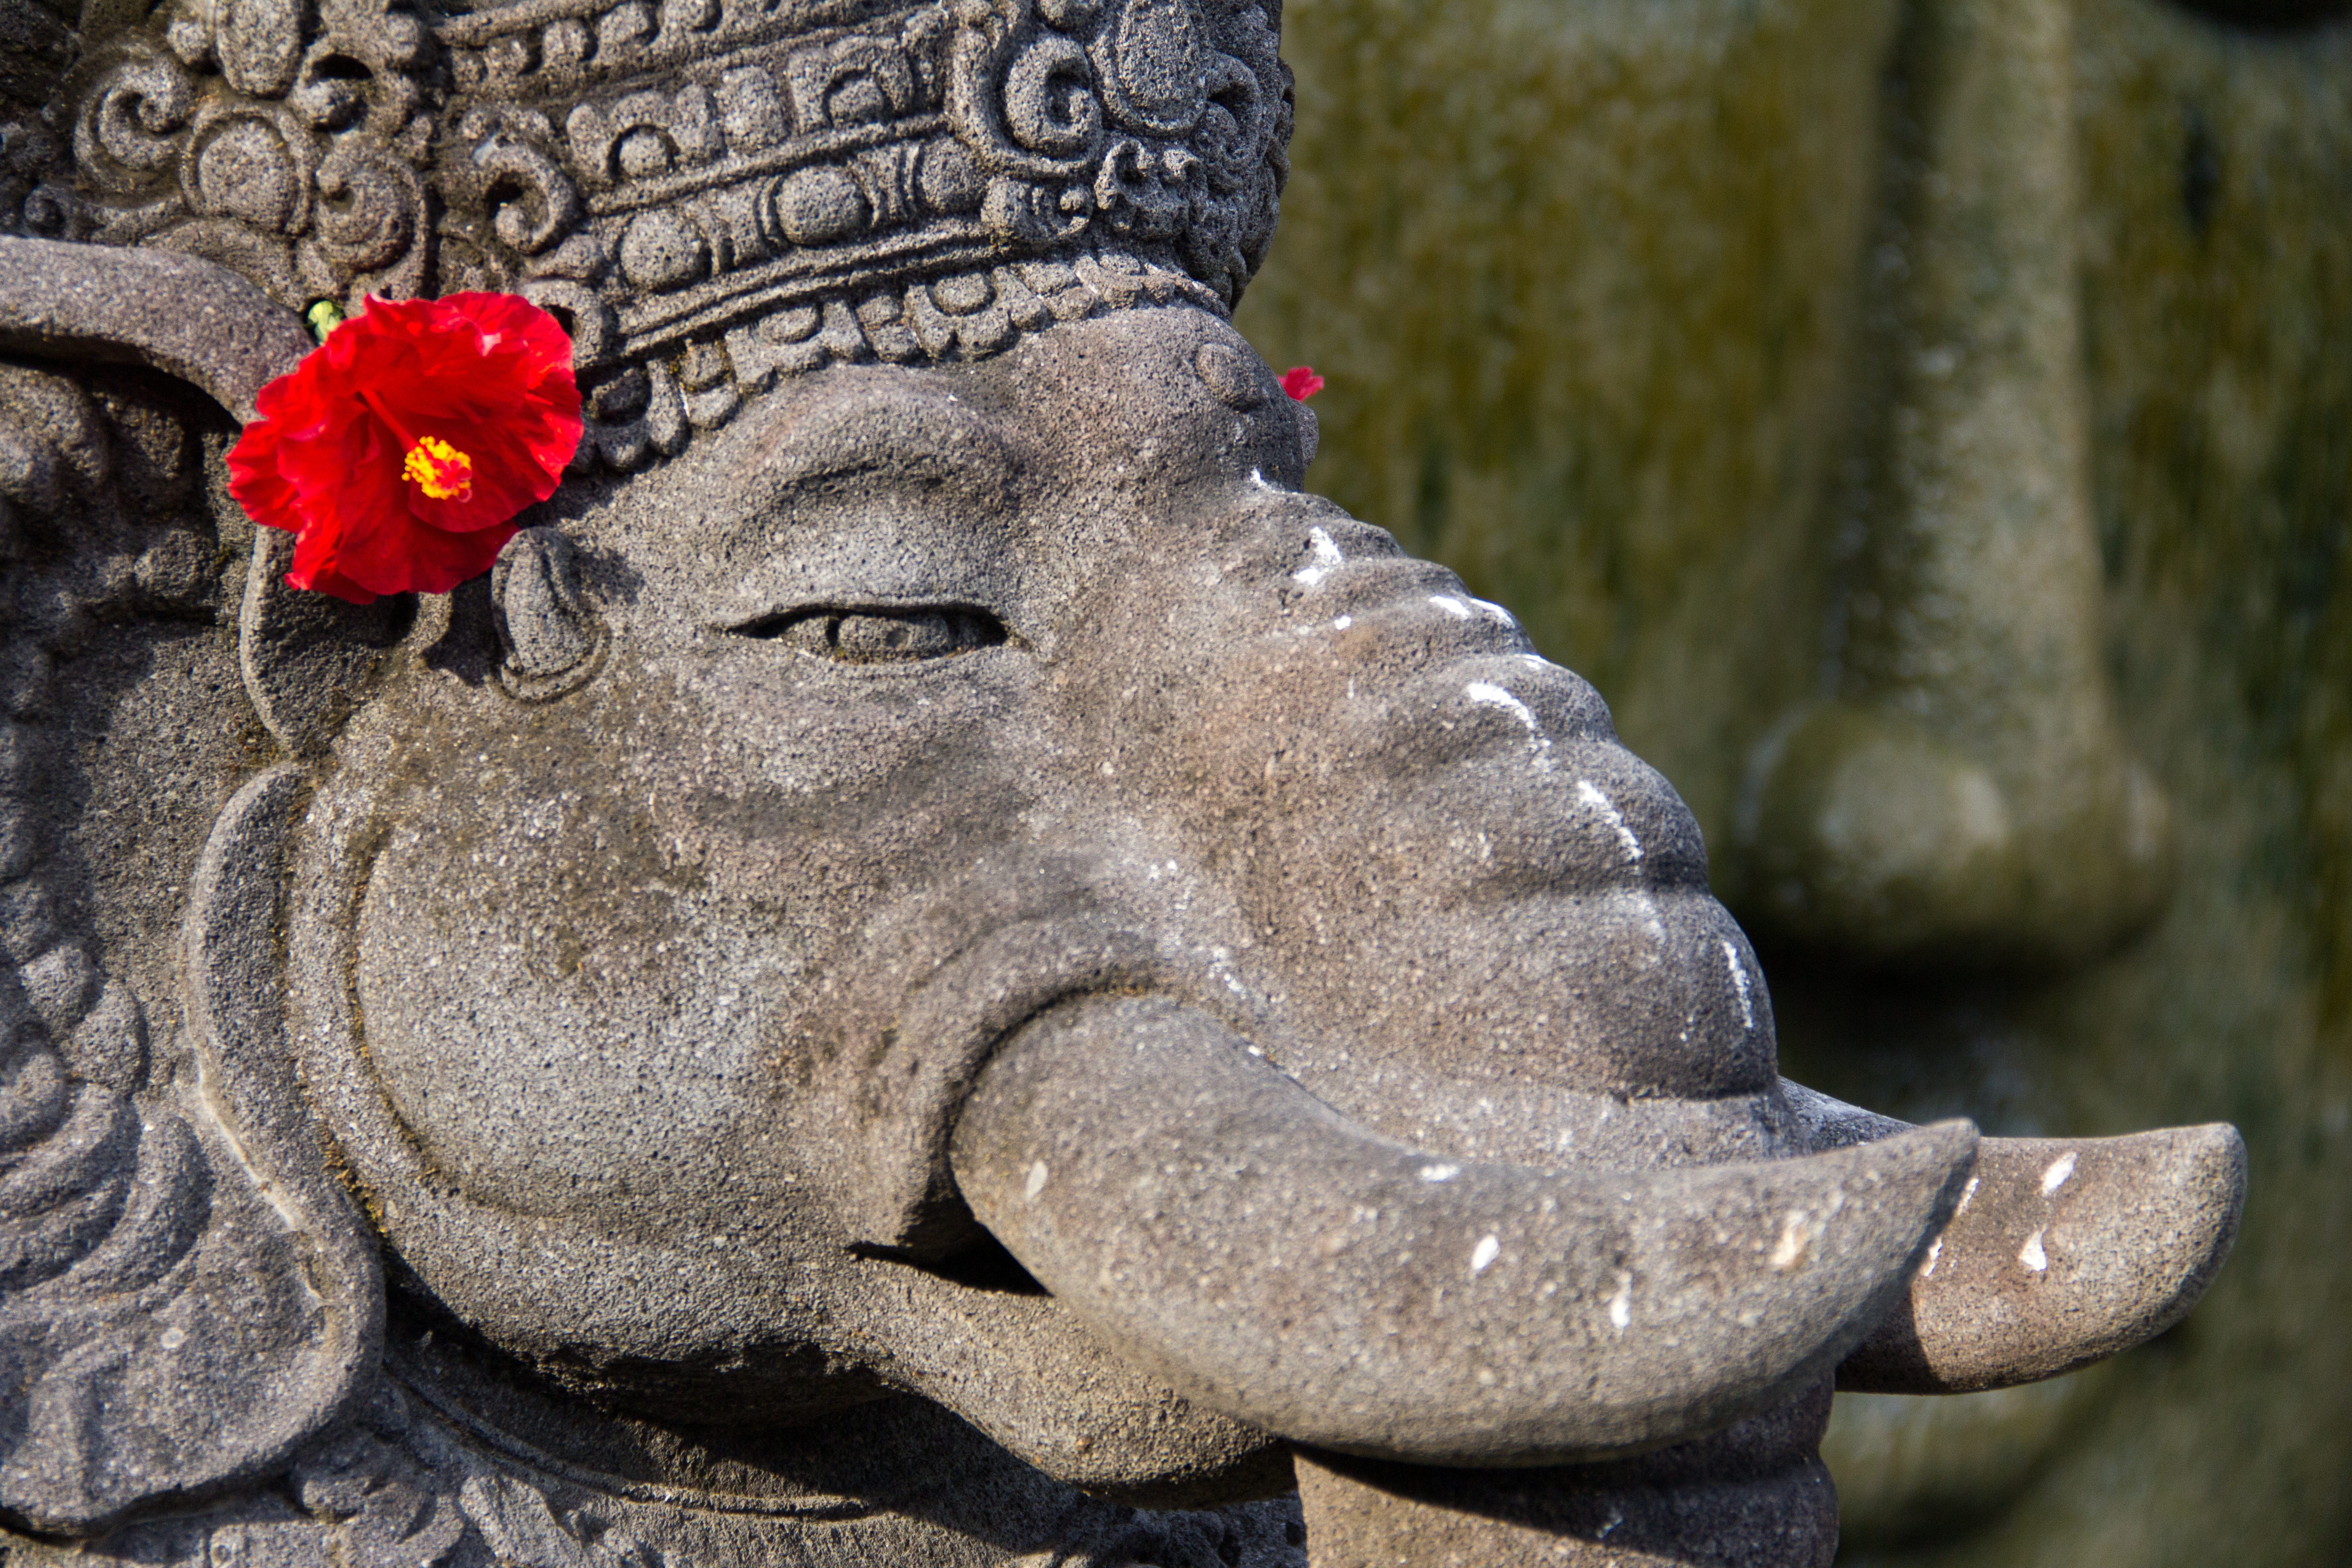
monument, wildlife, statue, fauna, elephant, close up, sculpture, art, temple, head, culture, carving, hindu, bali, balinese